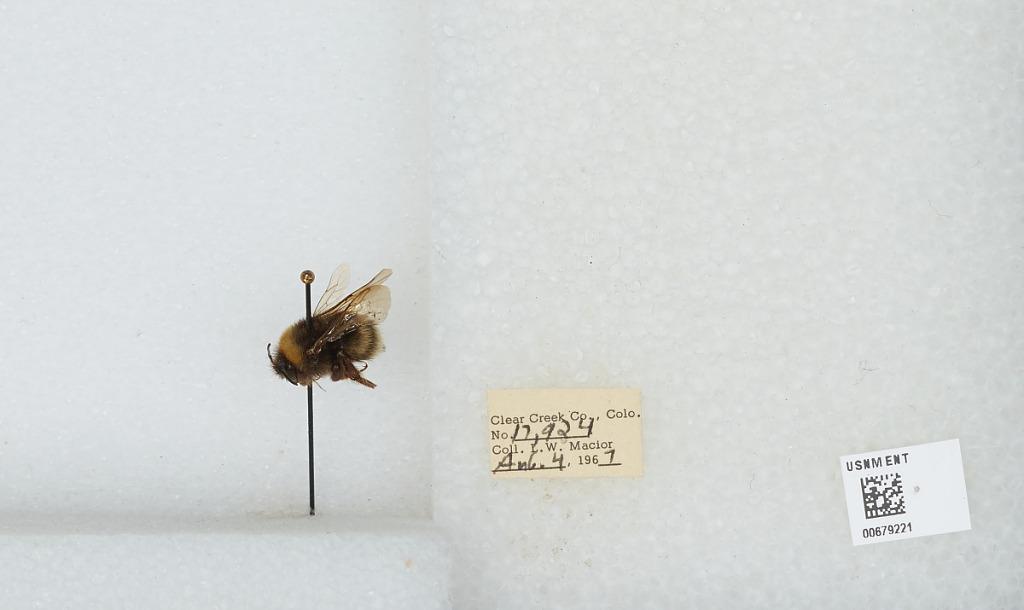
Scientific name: Bombus (Bombus) occidentalis Greene
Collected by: L. Macior
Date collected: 1967-8-4
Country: United States
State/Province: Colorado
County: Clear Creek
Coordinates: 39.6958, -105.725